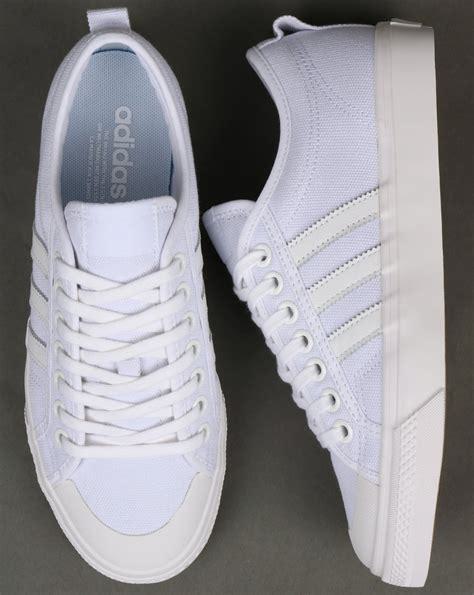
Brand: Adidas
Model: Nizza